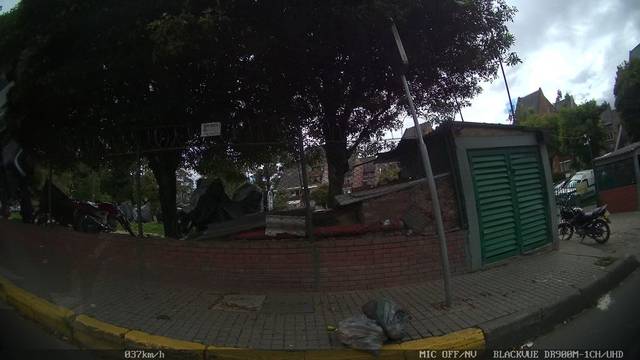
Region: Colombia
Coordinates: 4.572, -74.085